Piper (plant)

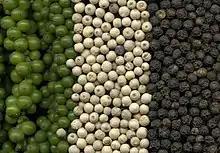
Black pepper ("Piper nigrum") corns, from left to right:Green (pickled unripe fruits)White (dried ripe seeds)Black (dried unripe fruits)

Use of peppercorns as pungent spice is significant on an international scale. By classical antiquity, there was a vigorous trade of spices including black pepper ("P. nigrum") from South Asia to Europe. The "Apicius", a recipe collection complied about 400 AD, mentions "pepper" as a spice for most main dishes. In the late Roman Empire, black pepper was expensive, but was available readily enough to be used more frequently than salt or sugar.